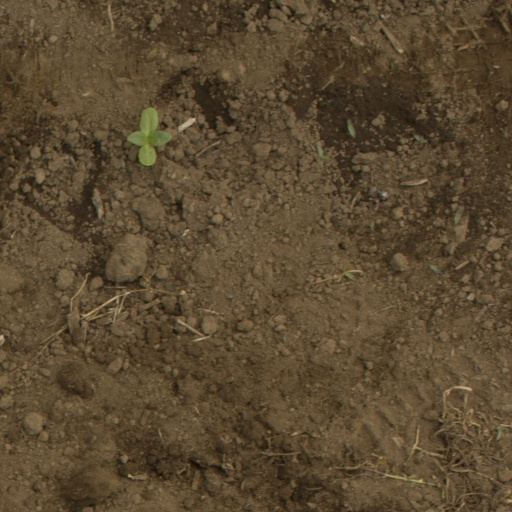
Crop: Jerusalem artichoke